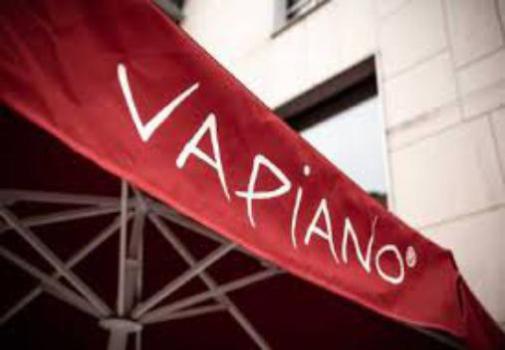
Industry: Food